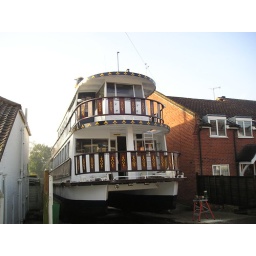
The paddle boat at Horning, in the High street for it's winter service